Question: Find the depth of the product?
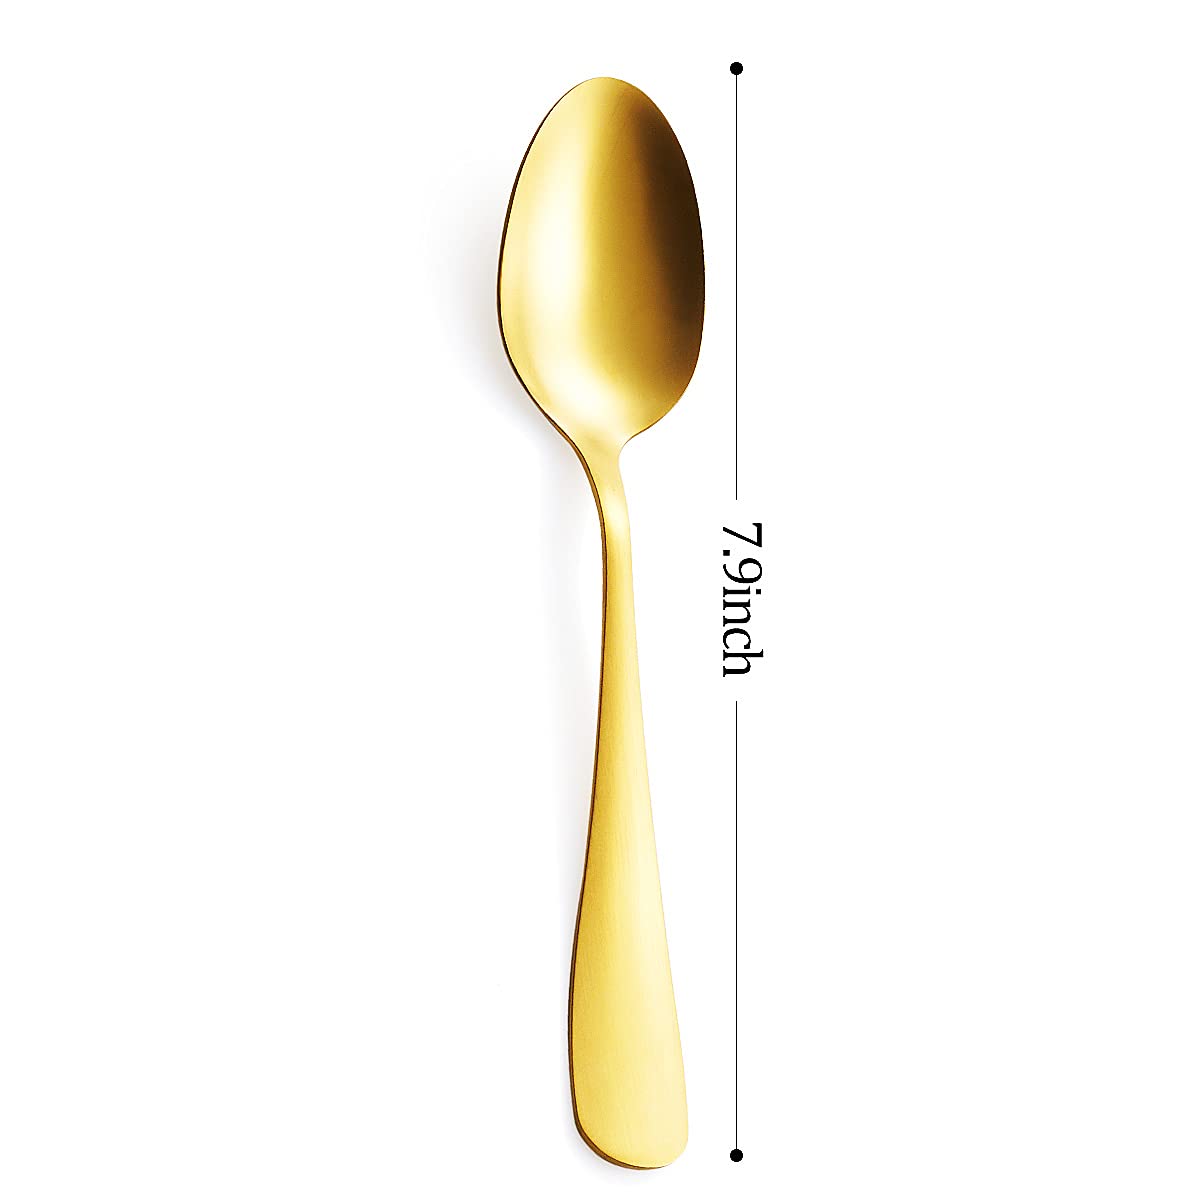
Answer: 7.9 inch